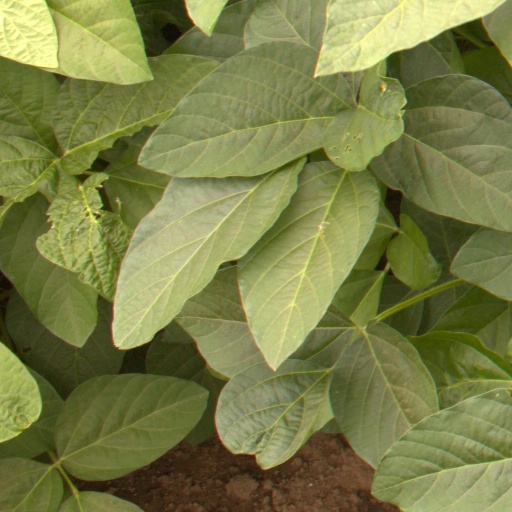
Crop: soybean